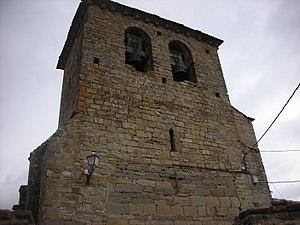
Izagaondoa est une commune de la Communauté forale de Navarre au nord de l'Espagne. Elle est située dans la zone linguistique mixte, où certains services et l'administration sont en espagnol et en basque, dans la Merindad de Sangüesa et à 29 km de sa capitale, Pampelune.